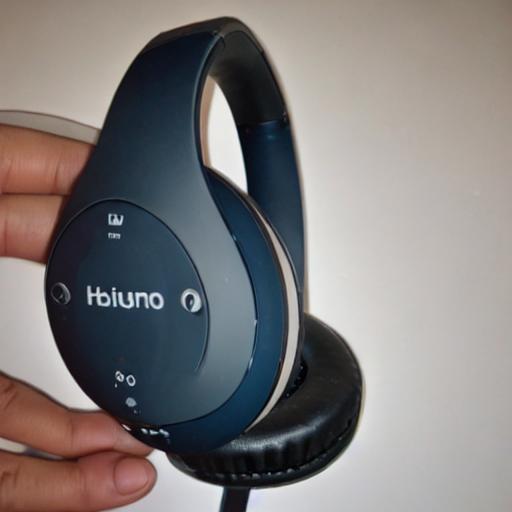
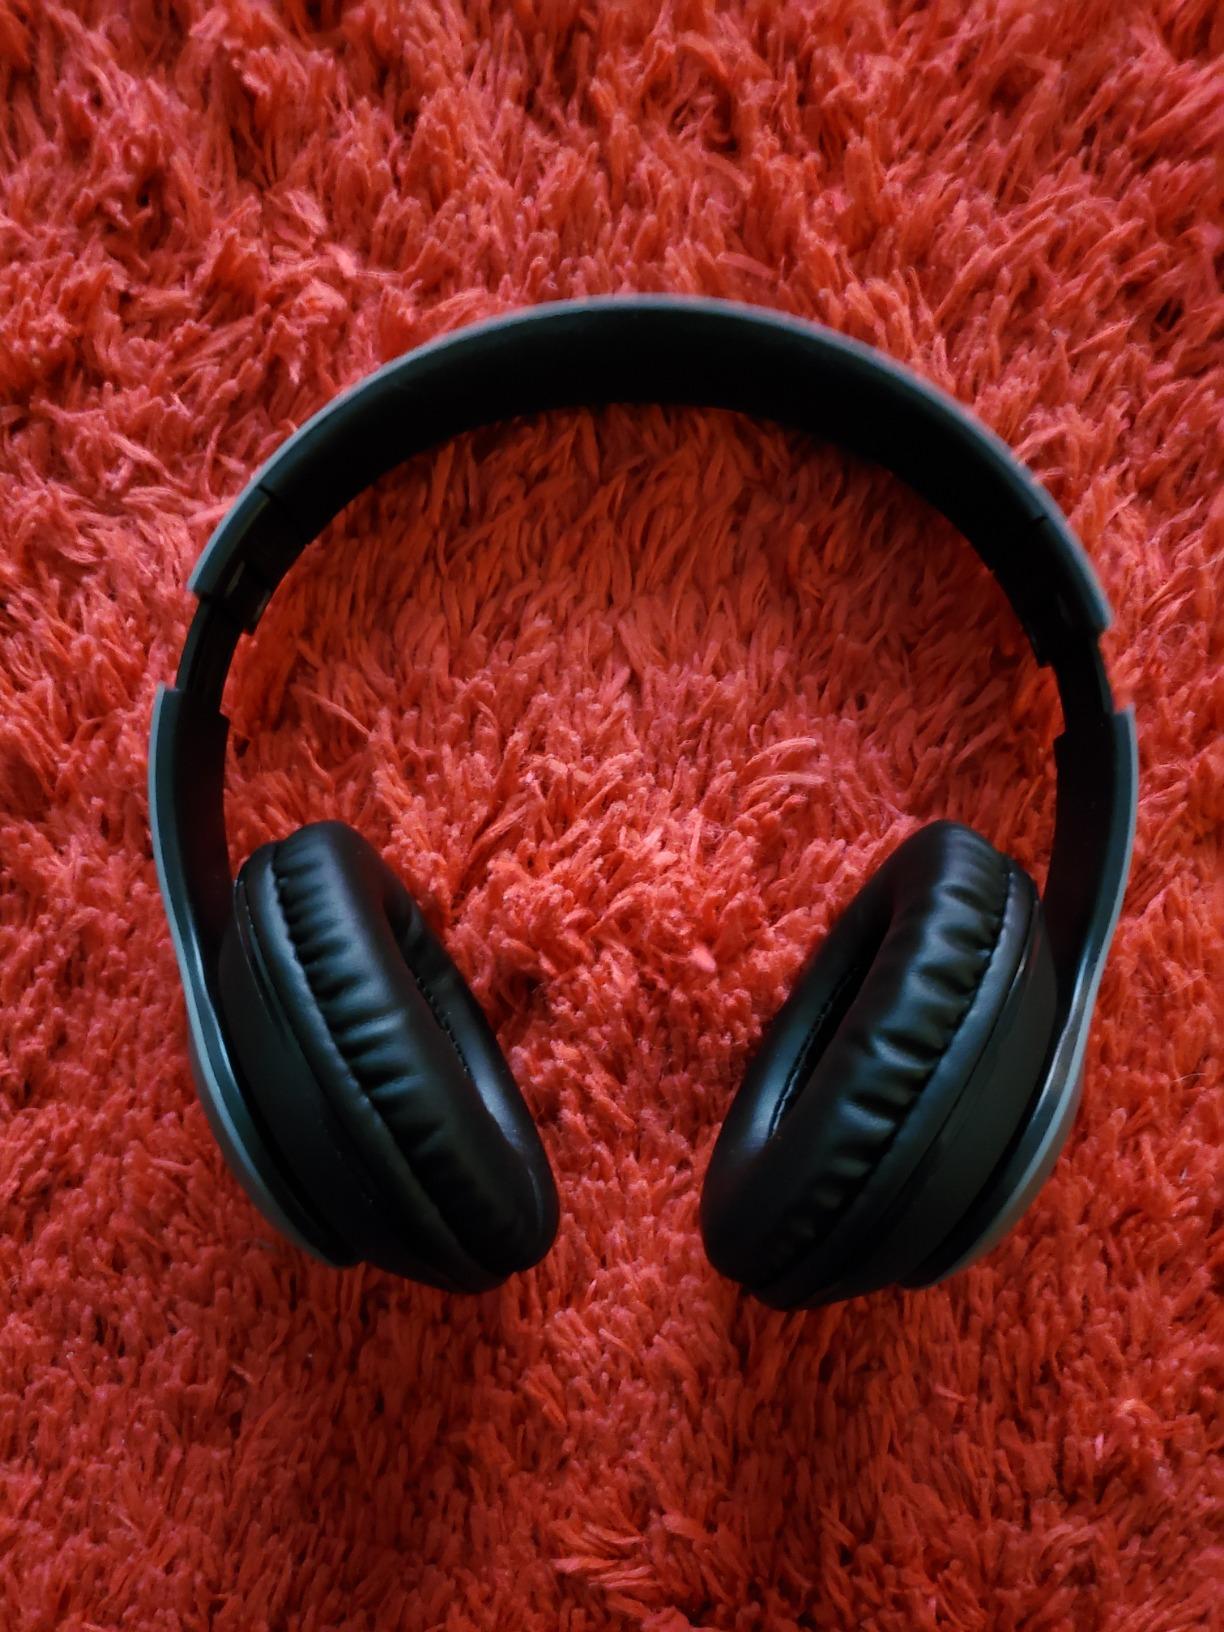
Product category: headphones
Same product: no